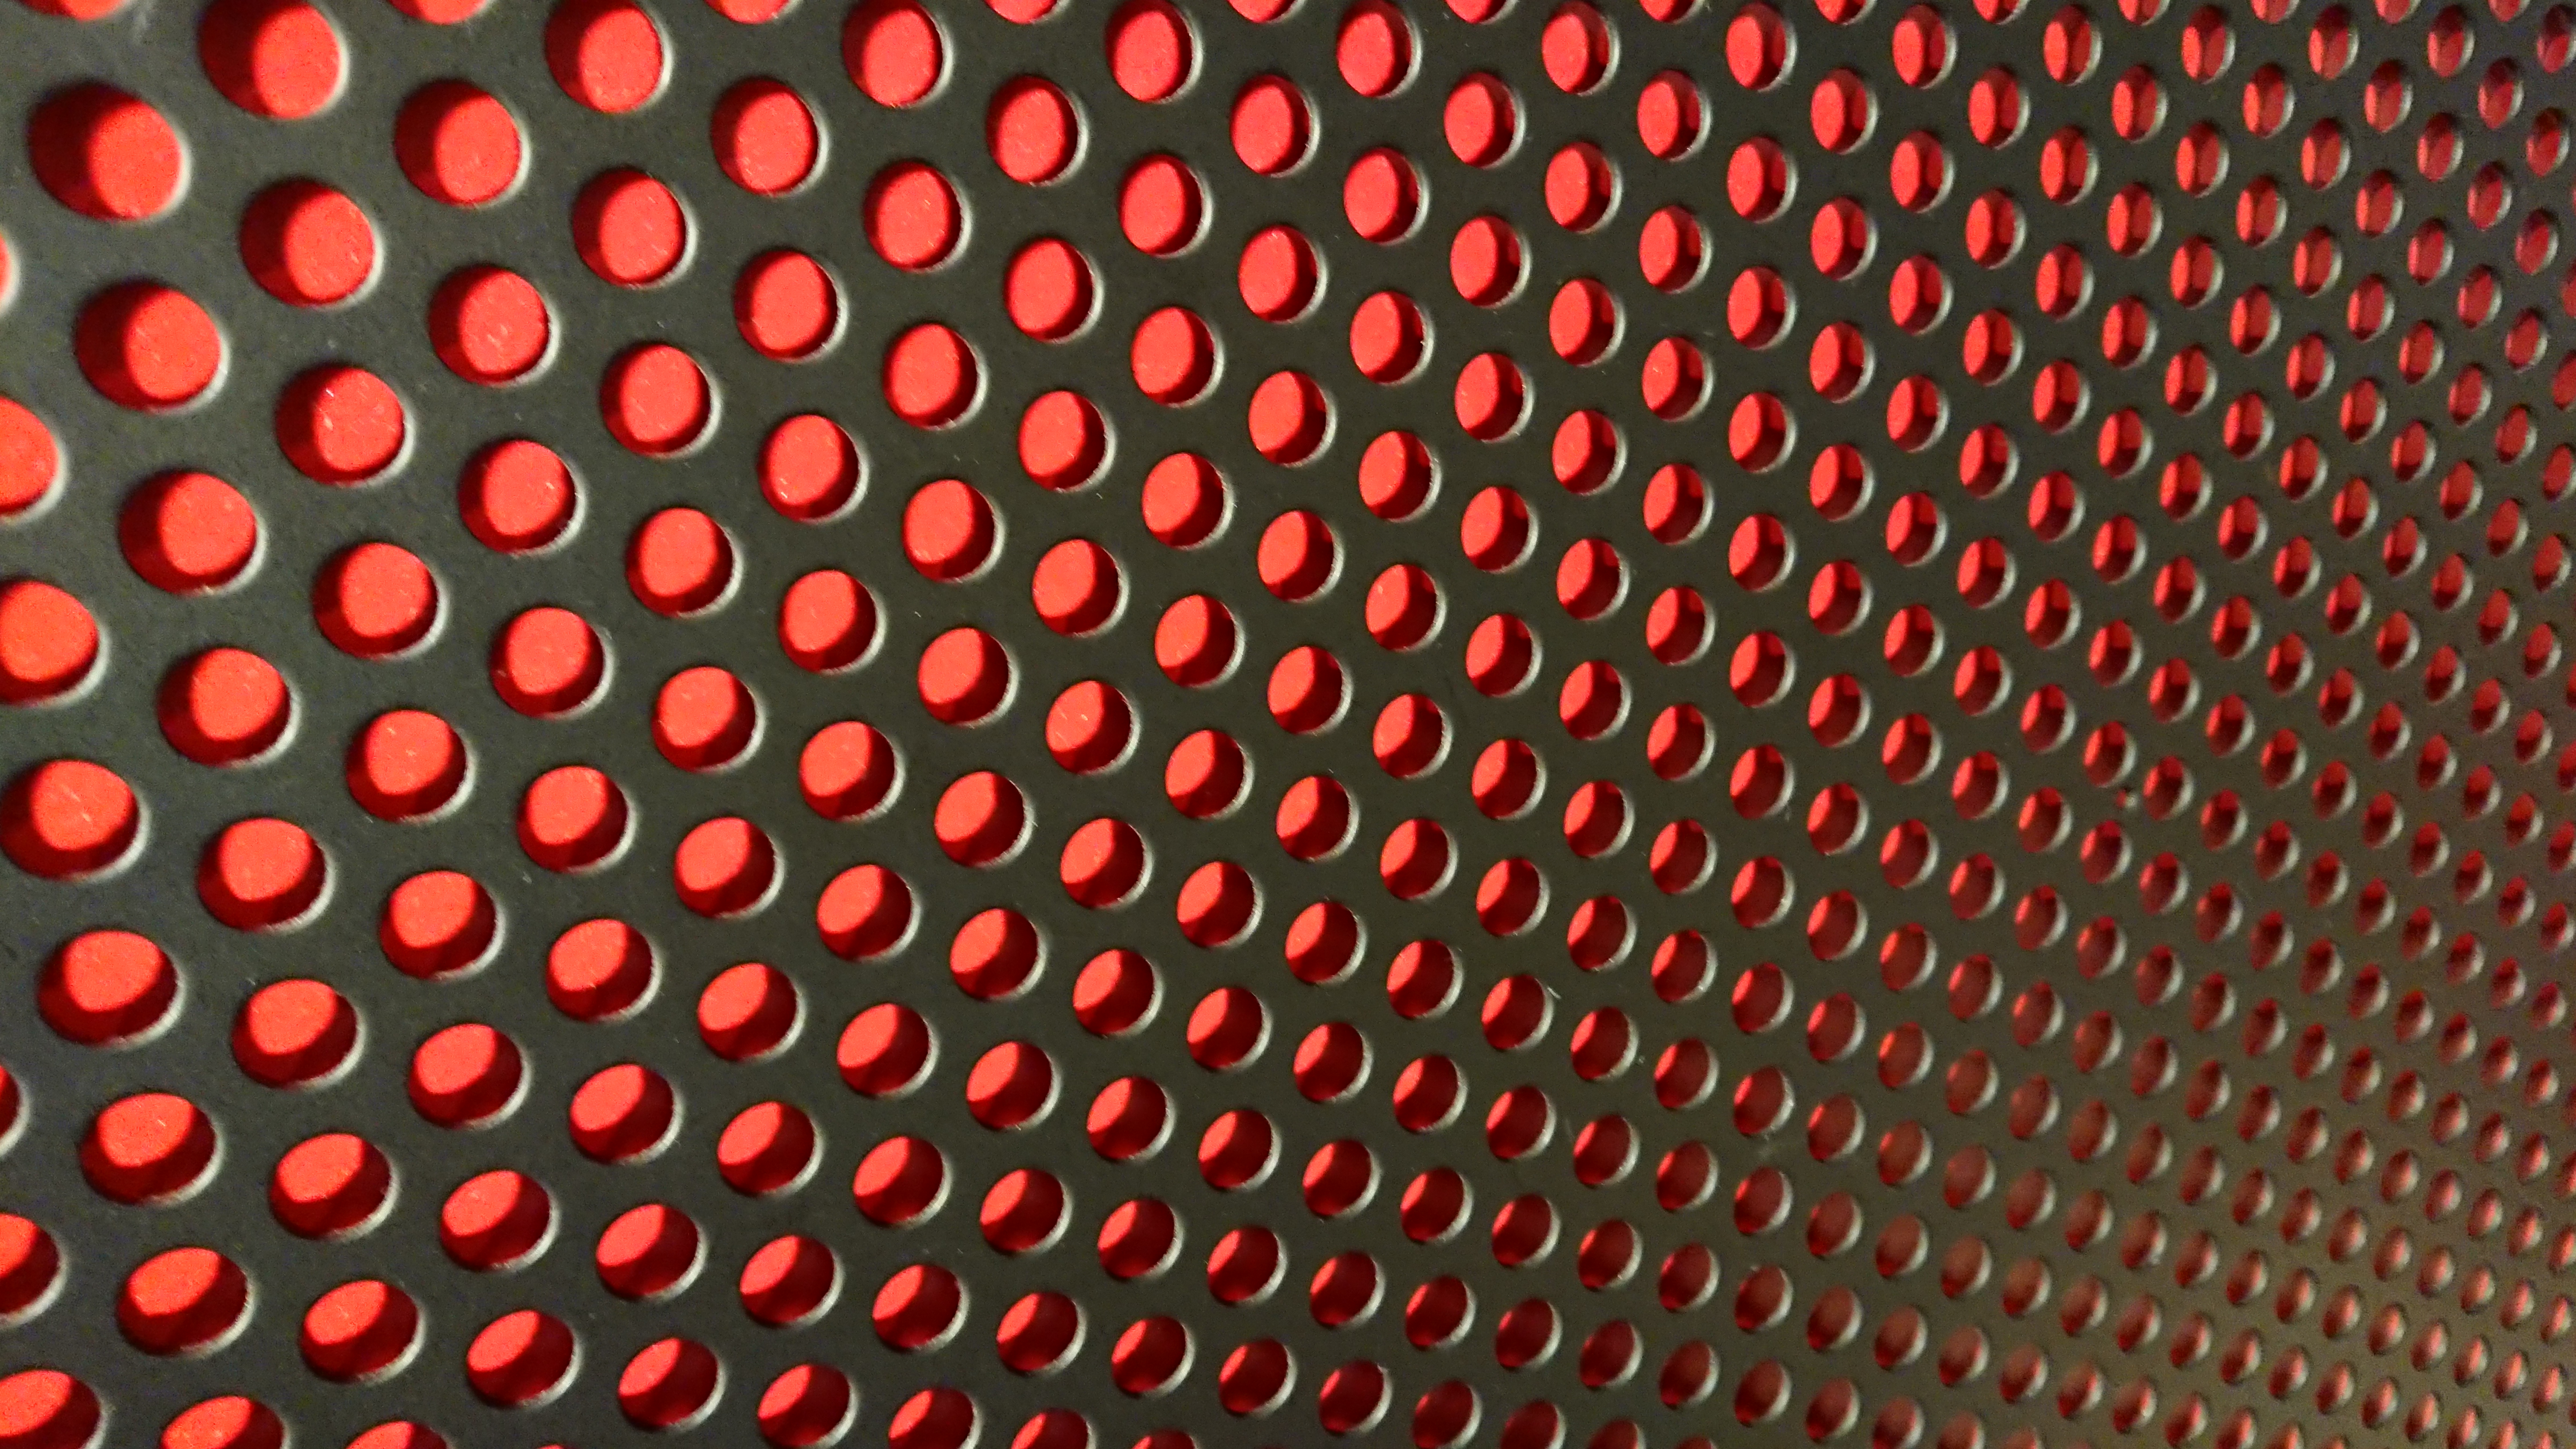
metal, grille, mesh, steel, perforated, red, pattern, design, textile, circle